Drug policy

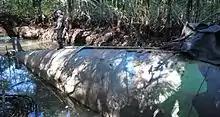
Narco submarine seized in Ecuador

Under President Ronald Reagan, the United States declared War on Drugs in the late 1980s; the Colombian drug lords were widely viewed as the root of the cocaine issue in America. In the 1990s, Colombia was home to the world's two largest drug cartels: the Cali cartel and the Medellín cartel. It became Colombia's priority, as well as the priority of the other countries in the Andean Region, to extinguish the cartels and drug trafficking from the region. In 1999, under President Andrés Pastrana, Colombia passed Plan Colombia. Plan Colombia funded the Andean Region's fight against the drug cartels and drug trafficking. With the implementation of Plan Colombia, the Colombian government aimed to destroy the coca crop. This prohibitionist regime has had controversial results, especially on human rights. Colombia has seen a significant decrease in coca cultivation. In 2001, there were 362,000 acres of coca crop in Colombia; by 2011, fewer than 130,000 acres remained. However, farmers who cultivated the coca crop for uses other than for the creation of cocaine, such as the traditional use of chewing coca leaves, became impoverished.